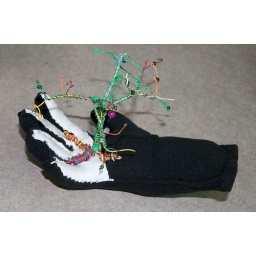
by Leila Olfert. black fleece, white silk, button-hole thread, telephone wire, beads, ecofill fibre fill